Greek contributions to the Islamic world

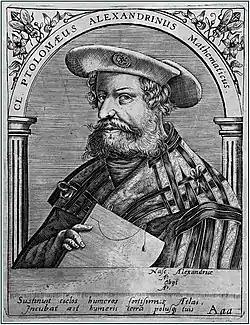
Ptolemy's "Almagest" became an authoritative work for many centuries.

The most important early Islamic mosaic work is the decoration of the Umayyad Mosque in Damascus, then capital of the Arab Caliphate. The mosque was built between 706 and 715. The caliph obtained 200 skilled workers from the Byzantine Emperor to decorate the building. This is evidenced by the partly Byzantine style of the decoration. The mosaics of the inner courtyard depict Paradise with beautiful trees, flowers and small hill towns and villages in the background. The mosaics include no human figures, which makes them different from the otherwise similar contemporary Byzantine works. The biggest continuous section survives under the western arcade of the courtyard, called the "Barada Panel" after the river Barada. It is thought that the mosque used to have the largest gold mosaic in the world, at over 4 m. In 1893 a fire damaged the mosque extensively, and many mosaics were lost, although some have been restored since.